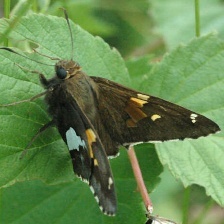
Species: SILVER SPOT SKIPPER